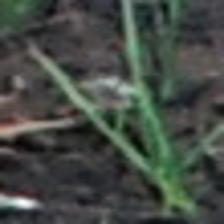
Label: single